Peddler

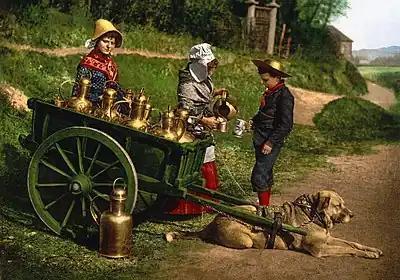
Belgian milk peddlers with a dog-drawn cart, c. 1890–1900

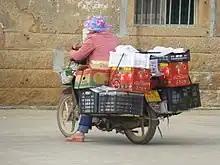
A typical door-to-door vendor in rural Zhangpu County, Fujian, China.

In the United States, there was an upsurge in the number of peddlers in the late 18th century and this may have peaked in the decades just before the American Civil War. However, their numbers began to decline by the 19th century. Advances in industrial mass production and freight transportation as a result of the war laid the groundwork for the beginnings of modern retail and distribution networks, which gradually eroded much of the need for travelling salesmen. The rise of popular mail order catalogues (e.g. Montgomery Ward began in 1872) offered another way for people in rural or other remote areas to obtain items not readily available in local stores or markets. A relatively short-lived upsurge in the number of peddlers was witnessed in the period following the Second World War, when the wartime manufacturing boom came to an abrupt end, and returning soldiers finding themselves unable to secure suitable work, turned to peddling which generally offered a decent income.